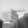
ASL letter: G